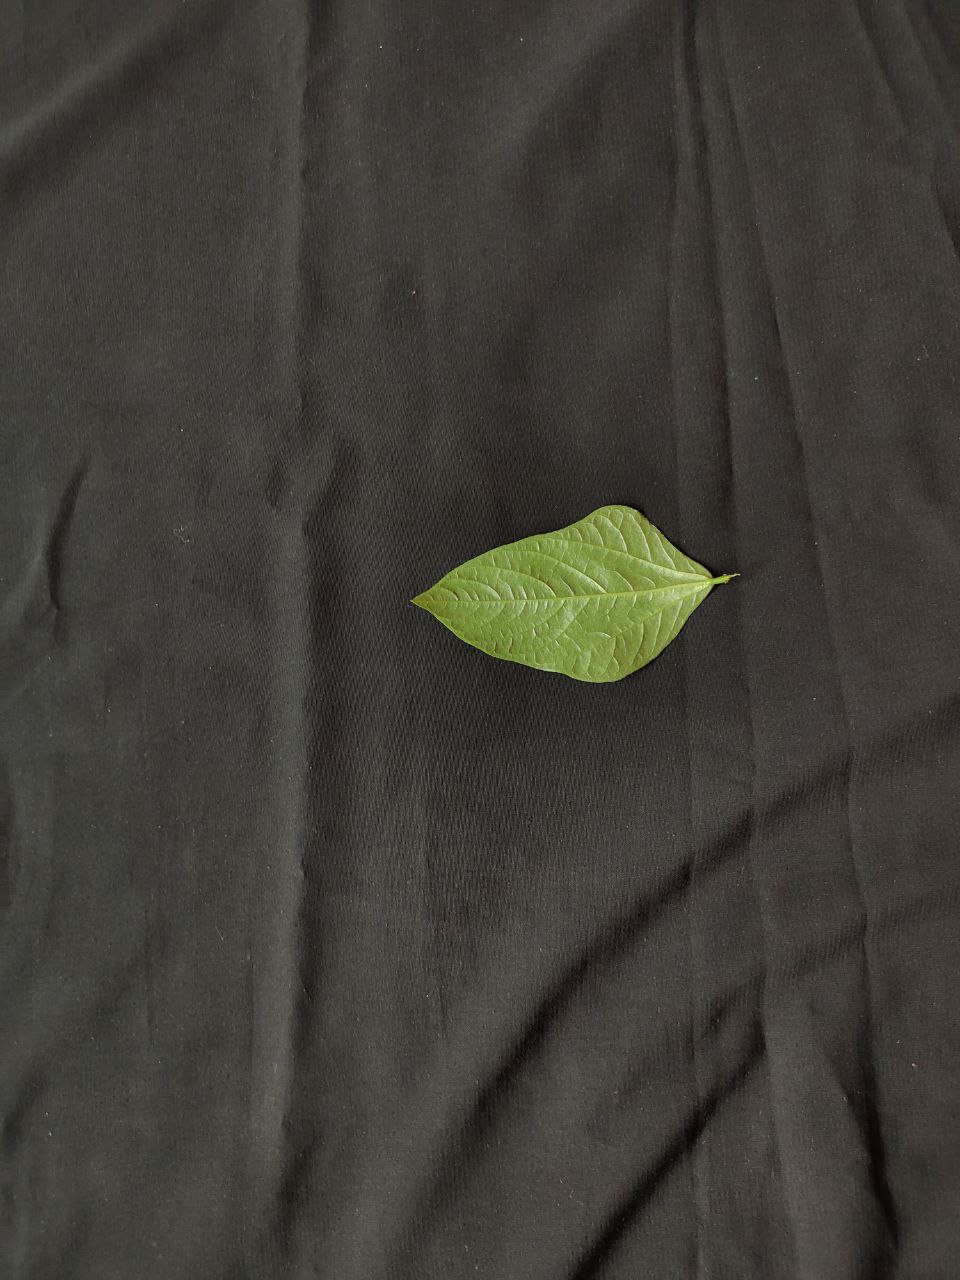
Crop: cowpea
Leaf condition: Fresh Leaf